Sarili kaHintsa

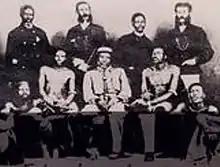
King Sarili ka Hintsa (centre seated) with councillors.

King Sarhili Ka-Hintsa (about 1810 - 1892) was the King of Xhosa nation from 1835 until his death in 1892 at Sholora, Bomvanaland. He was also known as "Kreli", and led the Xhosa armies in a series of frontier wars.